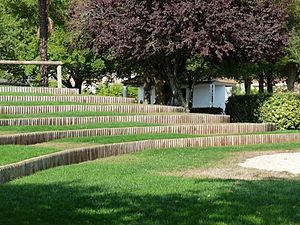
Le théâtre de verdure de Marennes est situé dans le jardin public de la ville et a été inauguré en 2010.
Marennes est une ancienne commune du Sud-Ouest de la France, située dans le département de la Charente-Maritime en région Nouvelle-Aquitaine. Ses habitants sont appelés les Marennais et les Marennaises. Le 1ᵉʳ janvier 2019, elle fusionne avec Hiers-Brouage pour former la commune nouvelle de Marennes-Hiers-Brouage.